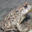
Label: frog